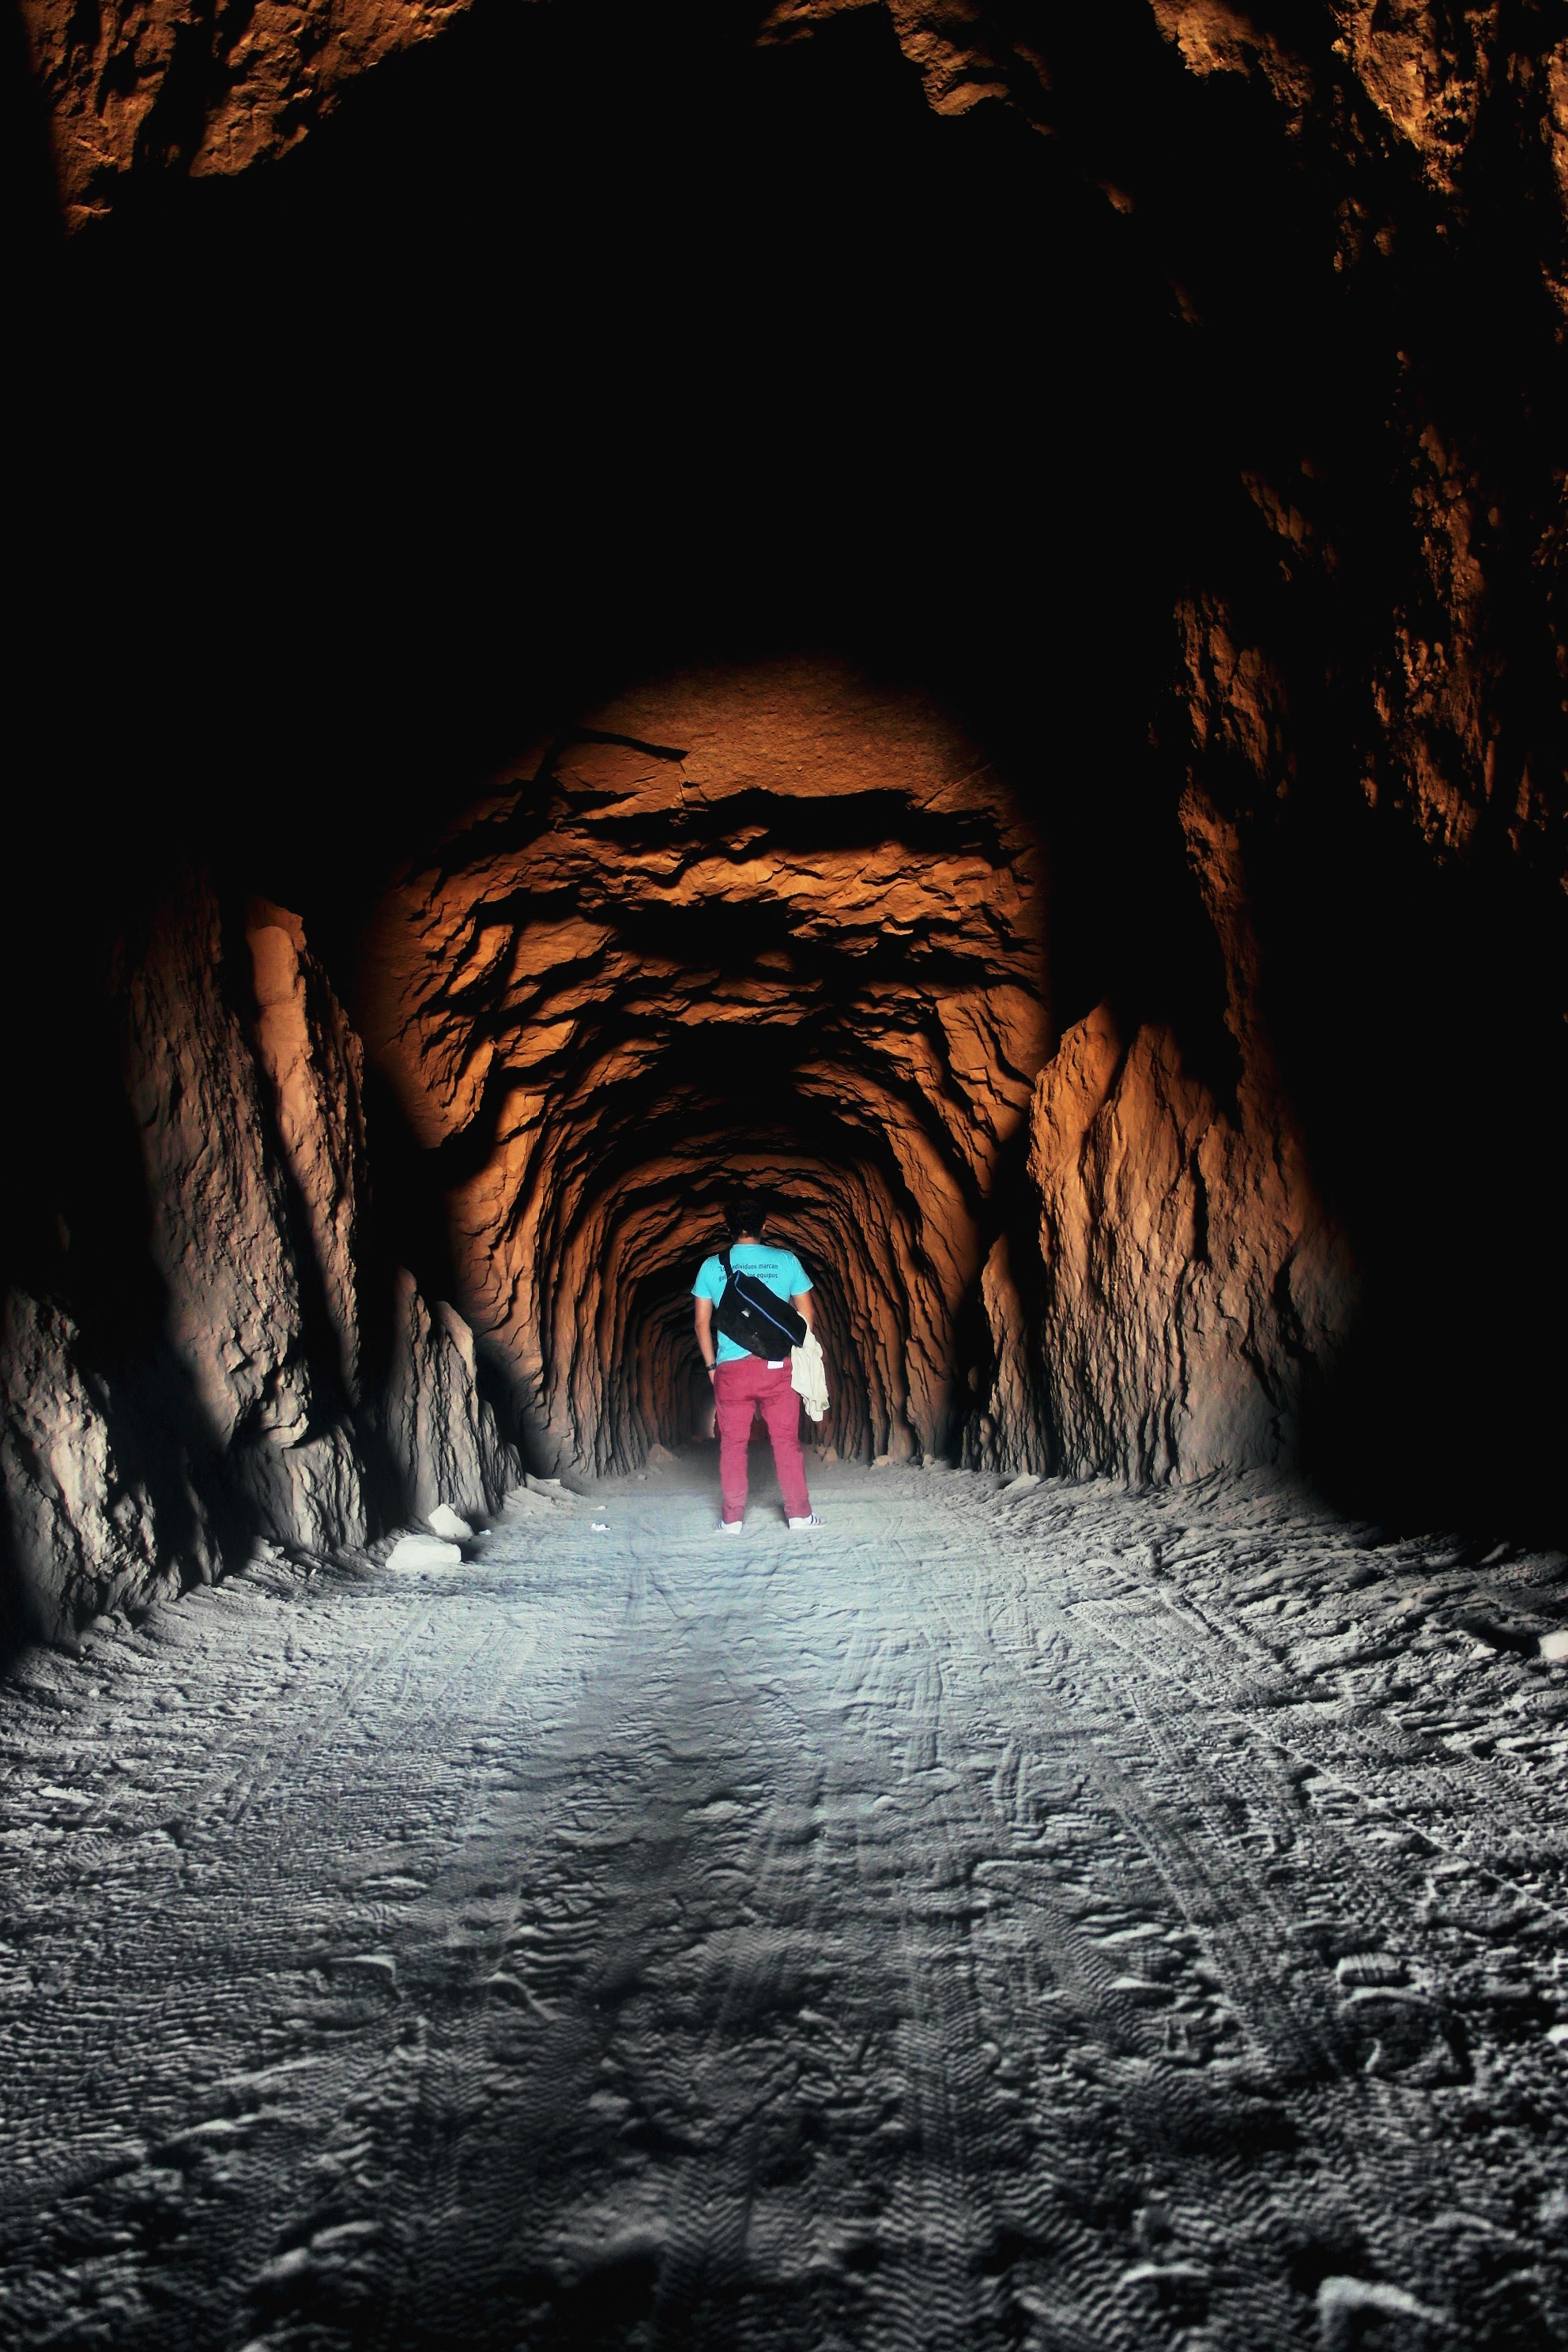
light, night, tunnel, formation, cave, darkness, infrastructure